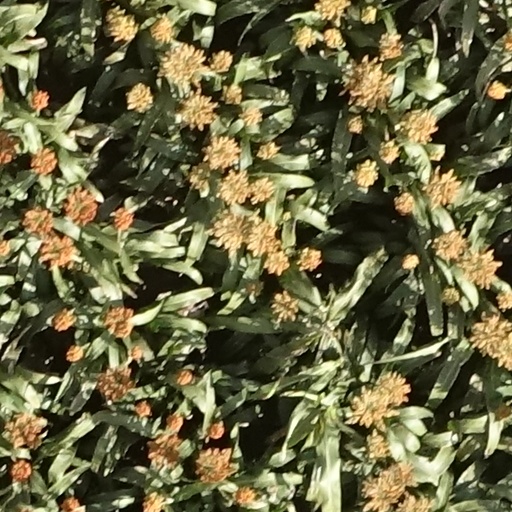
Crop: sorghum